EPCIP (gene)

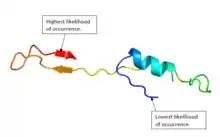
Figure 1.

Exosomal polycystin-1-interacting protein is a protein that, in humans, is encoded by the EPCIP gene. EPCIP is found on human chromosome 21, and it is thought to be expressed in tissues of the brain and reproductive organs. Additionally, EPCIP is highly expressed in ovarian surface epithelial cells during normal regulation, but is not expressed in cancerous ovarian surface epithelial cells.